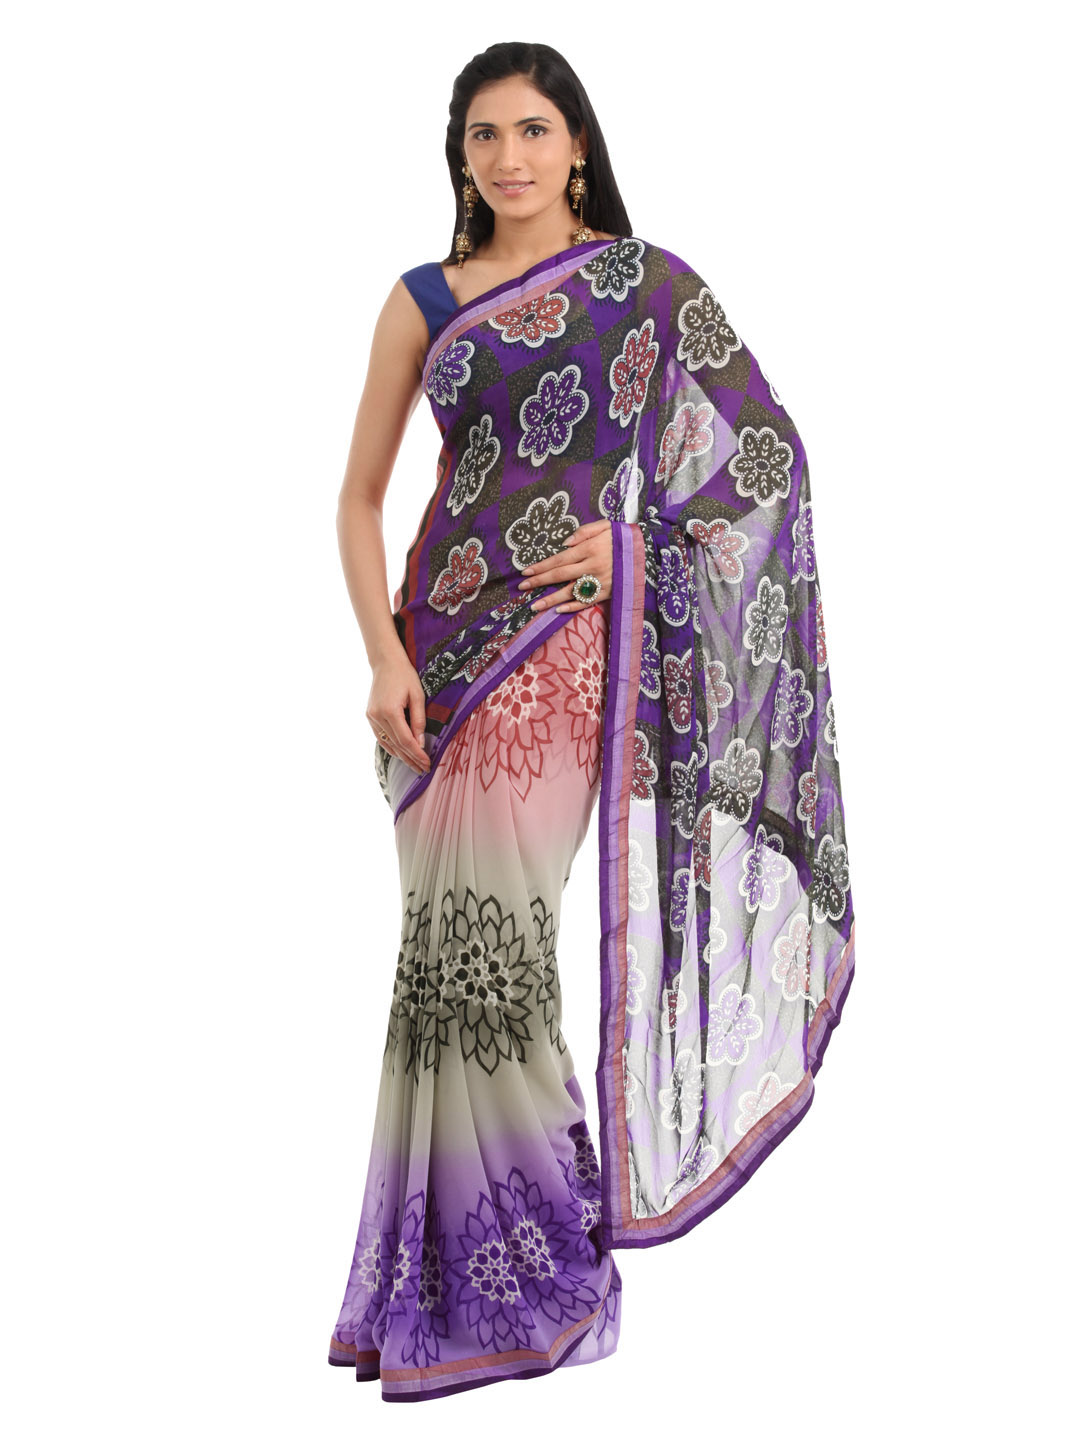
FNF Multi Coloured Printed Sari
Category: Apparel / Saree / Sarees
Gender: Women
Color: Multi
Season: Fall 2012
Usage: Ethnic